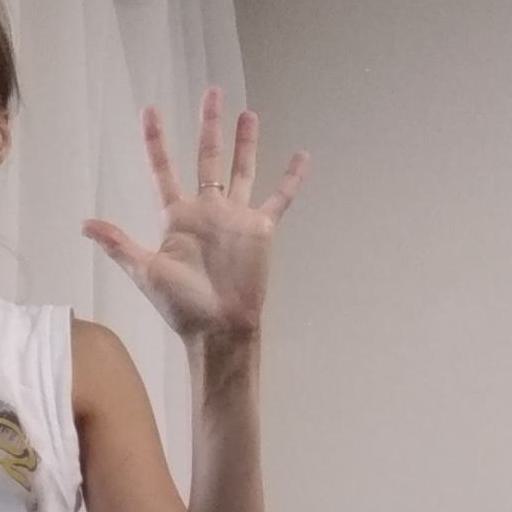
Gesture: palm